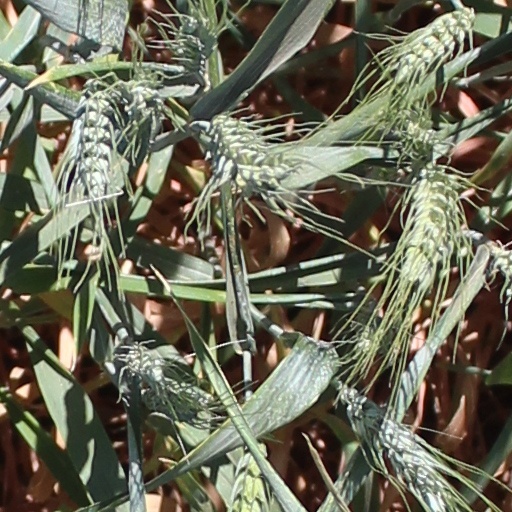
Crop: wheat